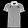
Label: T - shirt / top